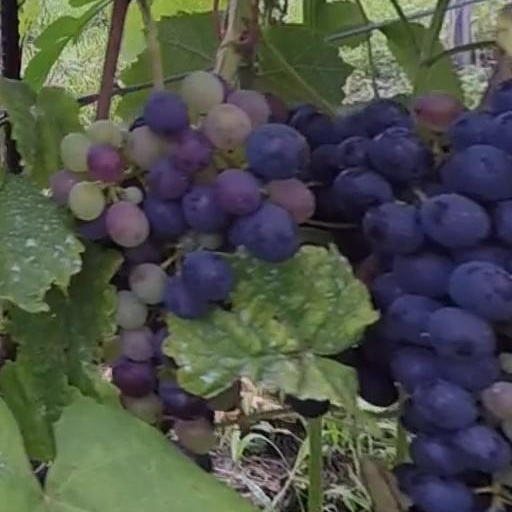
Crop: grape